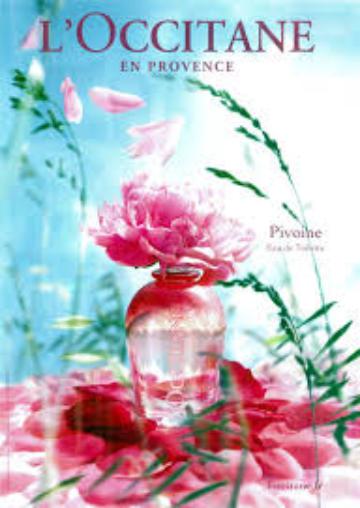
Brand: L'Occitane en Provence
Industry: Necessities